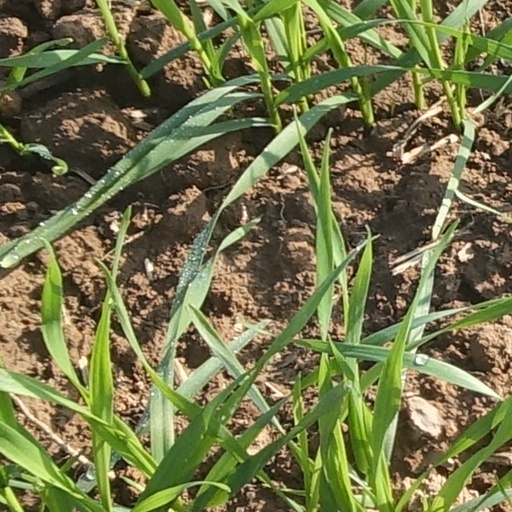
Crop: wheat